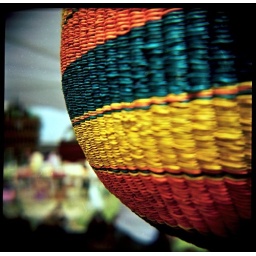
These baskets were made in Africa from copper telephone wire. Very cool and kind of expensive